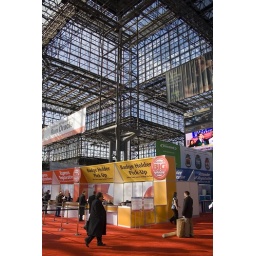
The Javitts center is definately pretty inside than out. I loved the black girders outlined by the blue sky.